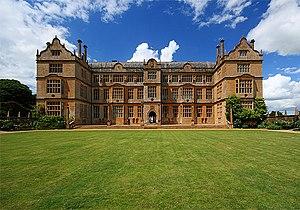
Sir Edward Phelips, né vers 1560 et mort le 11 septembre 1614, est un juge et homme politique anglais.